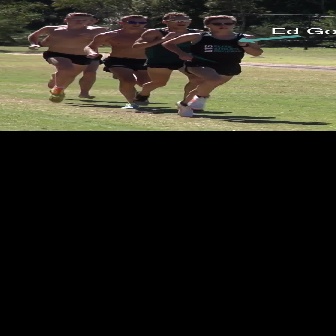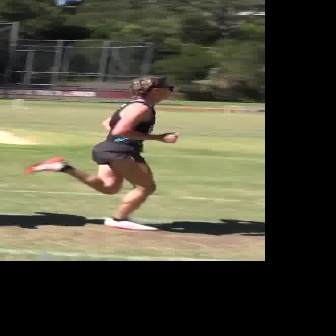
  Please identify the target specified by the bounding box [160,14,262,116] in the first image and locate it in the second image. Return the coordinates in [x_min,y_min,x_max,y_max] format.
Answer: [24,75,178,229]